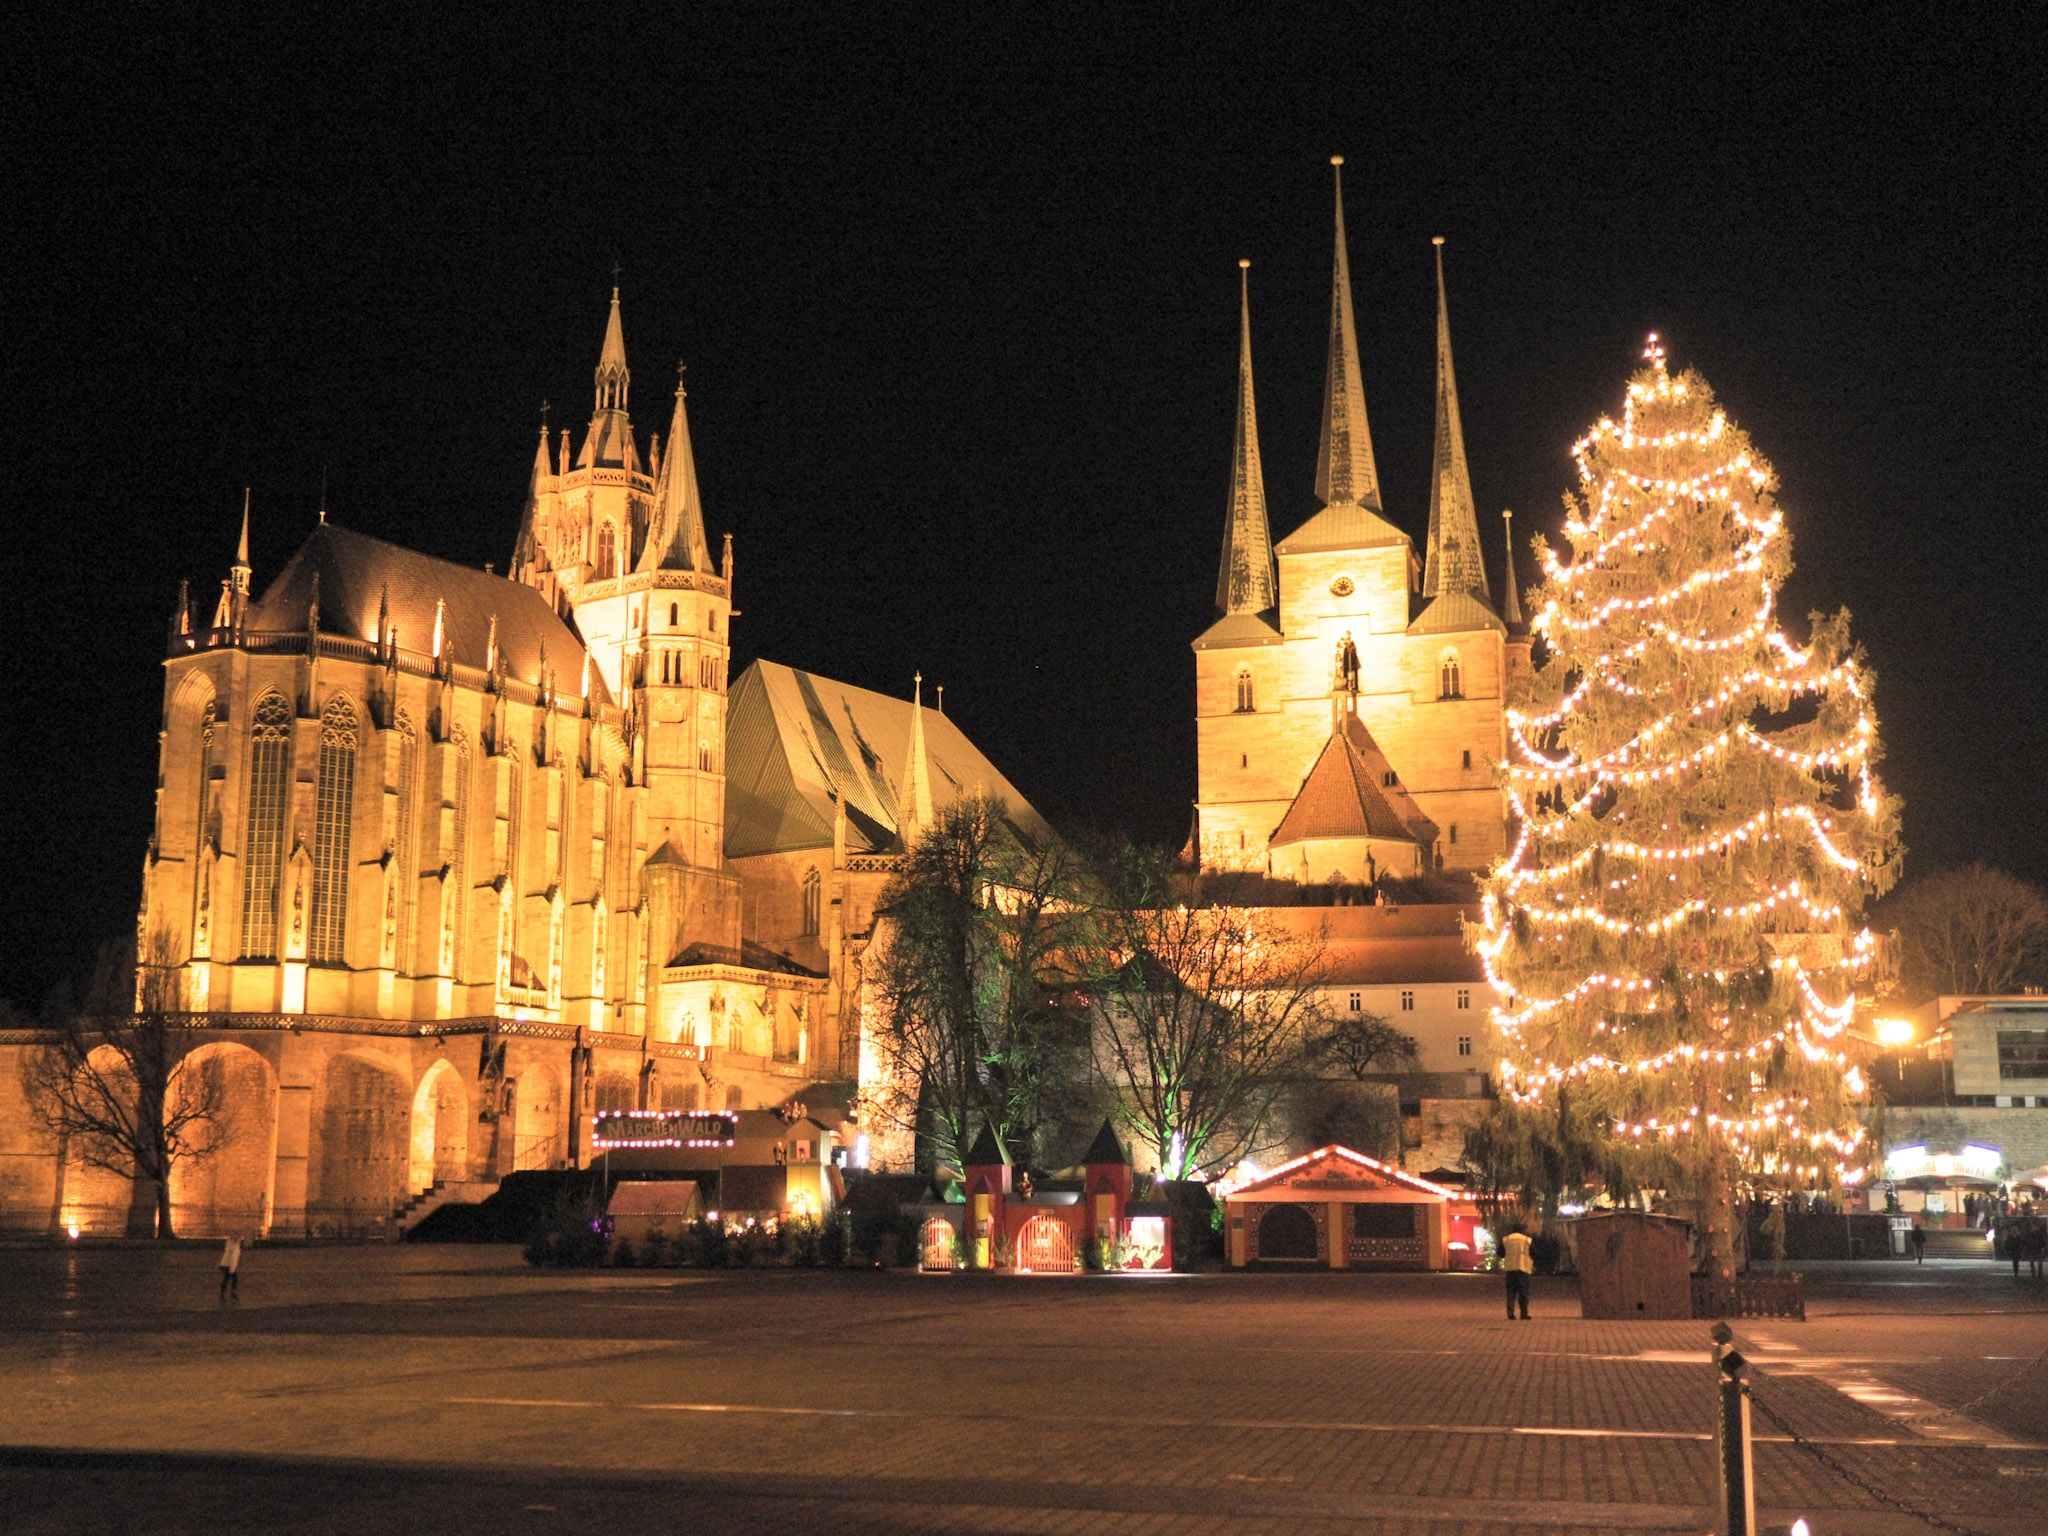
night, evening, landmark, church, cathedral, christmas, place of worship, advent, christmas market, dom, erfurt